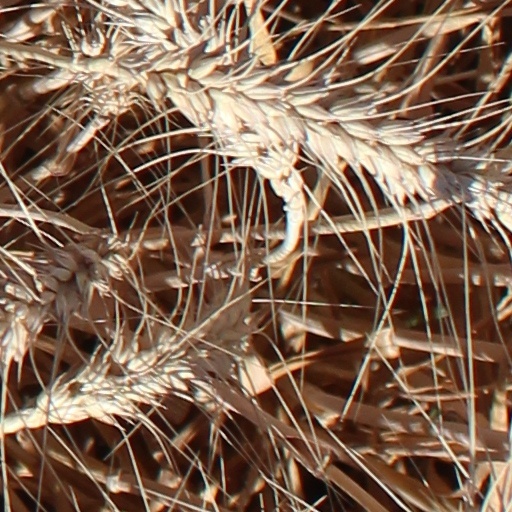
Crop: wheat